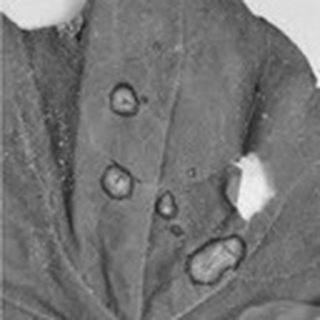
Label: cotton_target_spot